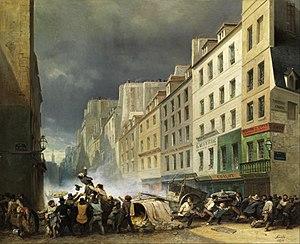
Auguste Comte, né Isidore Marie Auguste François Xavier Comte le 19 janvier 1798 à Montpellier et mort le 5 septembre 1857 à Paris, est un philosophe français, fondateur du positivisme.